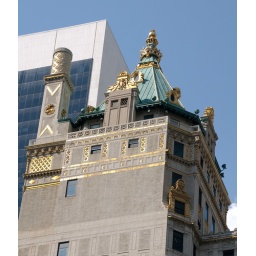
castle in the sky